Benin

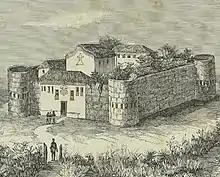
The Portuguese Empire was the longest European presence in Benin, beginning in 1680 and ending in 1961 when the last forces left Ajudá.

The kings of Dahomey sold their war captives into transatlantic slavery or killed them ritually in a ceremony known as the Annual Customs. By about 1750, the King of Dahomey was earning an estimated £250,000 per year by selling African captives to European slave-traders. The area was named the "Slave Coast" because of a flourishing slave trade. Court protocols which demanded that a portion of war captives from the kingdom's battles be decapitated, decreased the number of enslaved people exported from the area. The number went from 102,000 people per decade in the 1780s to 24,000 per decade by the 1860s. The decline was partly due to the Slave Trade Act 1807 banning the trans-Atlantic slave trade by Britain in 1808, followed by other countries. This decline continued until 1885 when the last slave ship departed the modern Benin Republic for Brazil, which had yet to abolish slavery. The capital Porto-Novo ("New Port" in Portuguese) was originally developed as a port for the slave trade.